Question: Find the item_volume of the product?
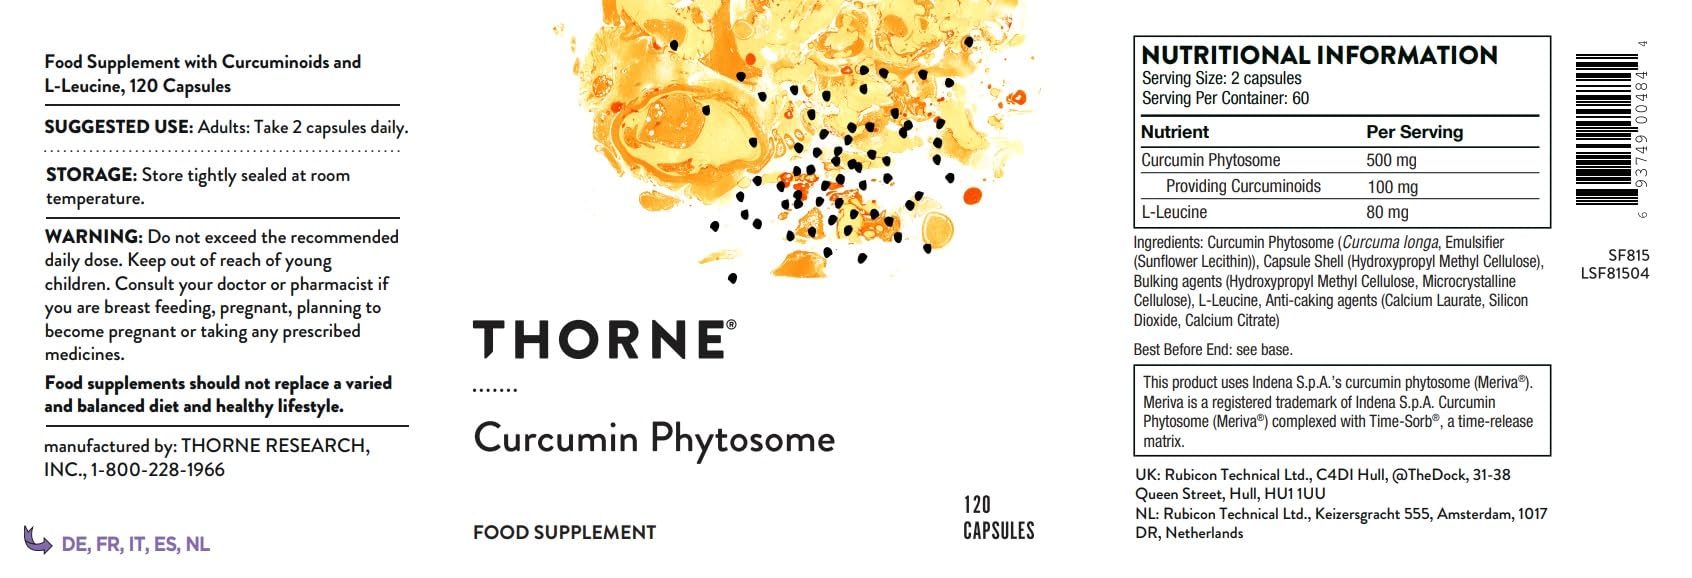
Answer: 120.0 litre